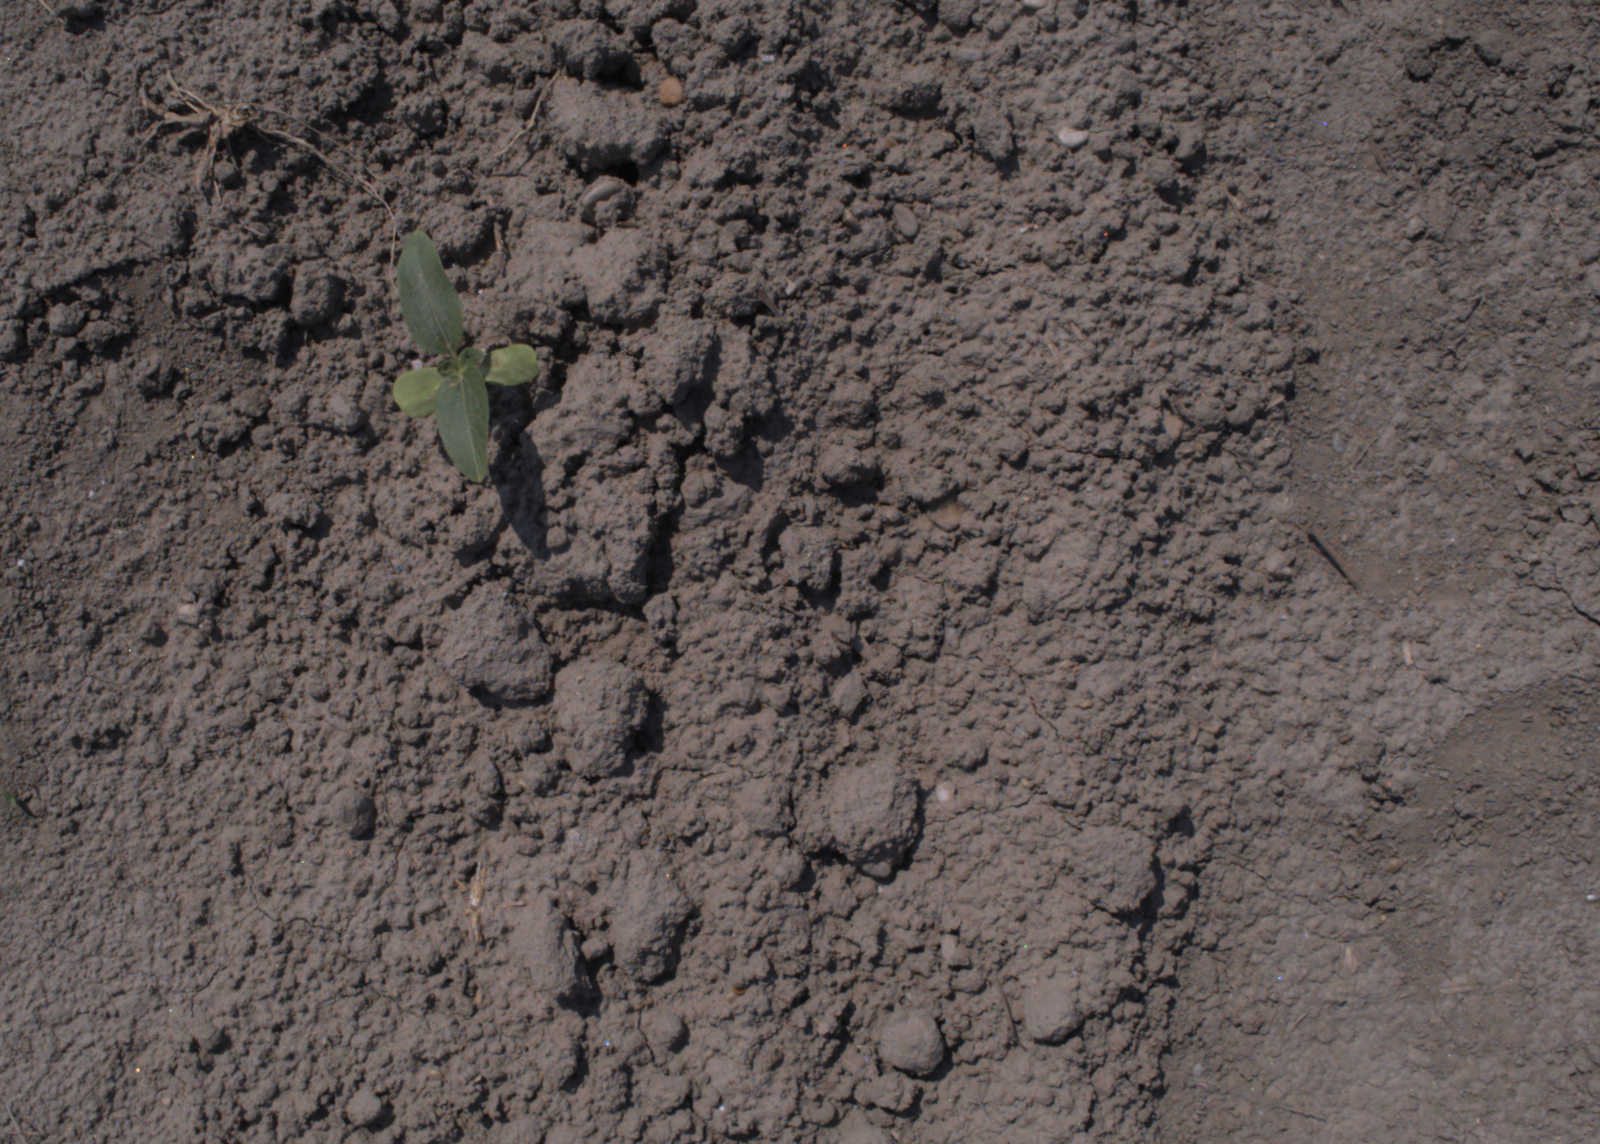
Capture date: 10.08.2020 12:28:23
Weather: sunny
Wind: light
Seeding date: 21.07.2020
Plant canopy height (mm): 930